Anglicisation

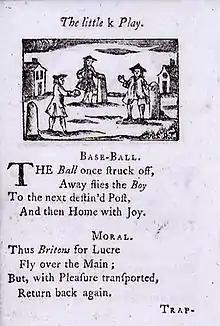
Baseball, the American pastime, originates from England, with its predecessors' first mention in print being in A Little Pretty Pocket-Book (1744).

Two centuries of imperial British influence saw India become the subject of intense discussions around the merit of Westernisation and modernisation on an ancient, unchanging culture. In the decades after India's 1947 independence, Anglicisation actually became more apparent in some respects: more people had learned English, which now was more significant in its capacity as a world language, and cricket was greatly popularised. Universal adult suffrage and higher levels of college attendance were also achieved.